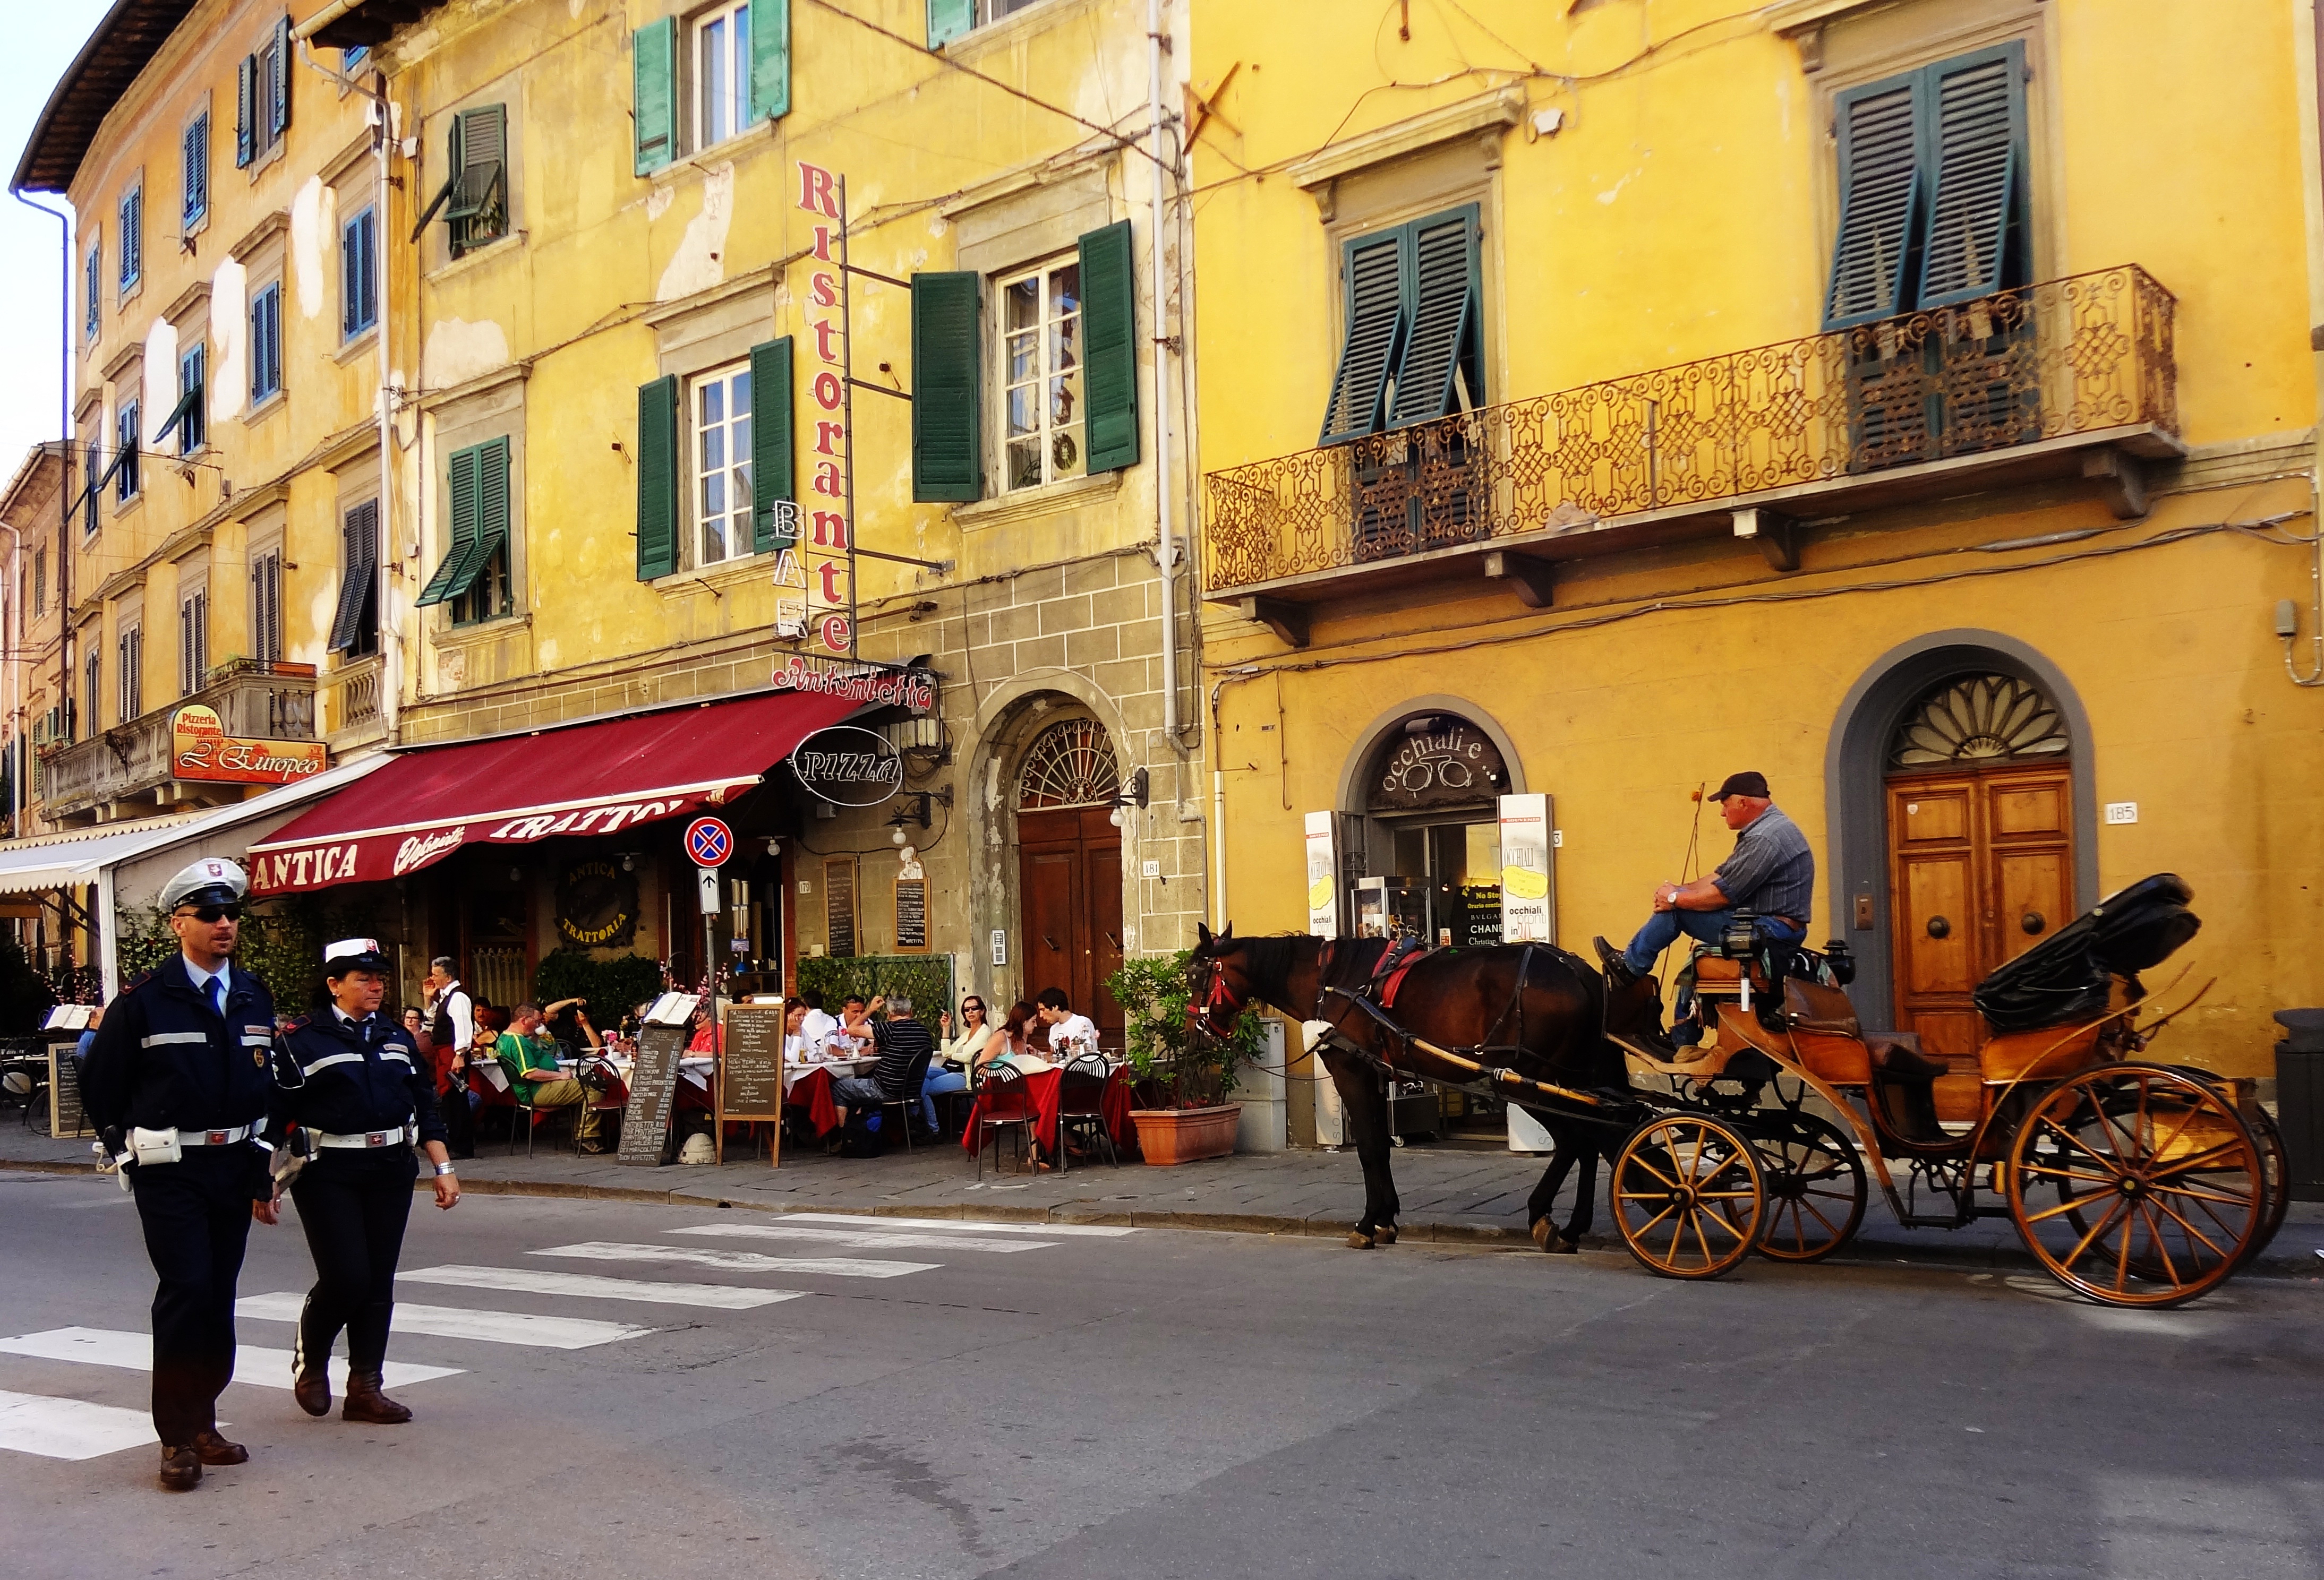
outdoor, road, street, town, italy, tourism, streets, infrastructure, pisa